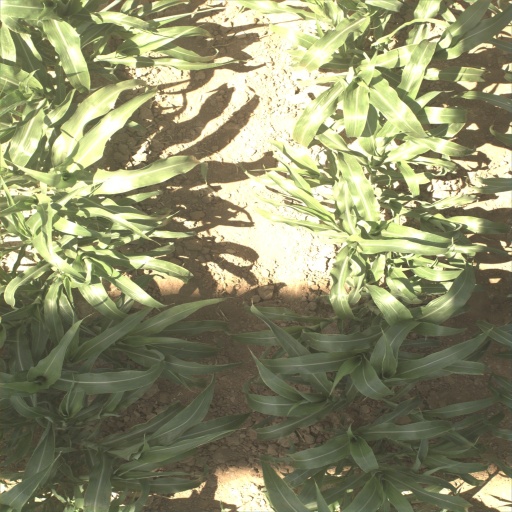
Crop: sorghum